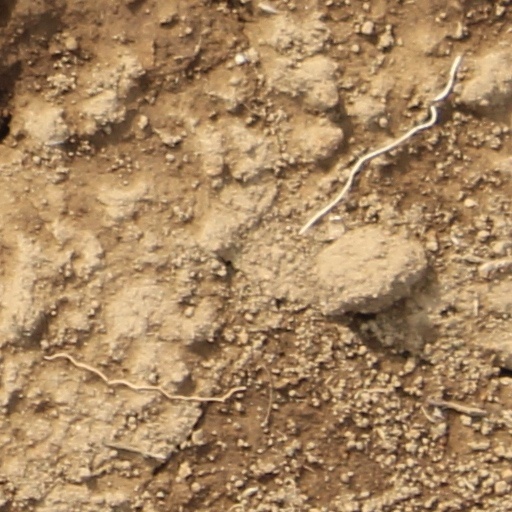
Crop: wheat